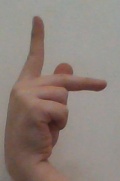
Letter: dha